Johan Salomon

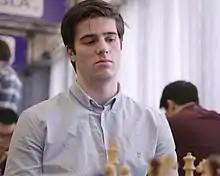

Johan Salomon (born 7 May 1997) is a Norwegian chess grandmaster. He was Norwegian Chess Champion in 2016.